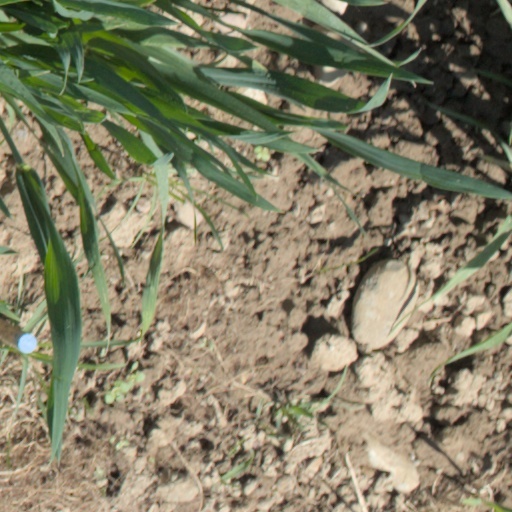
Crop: wheat